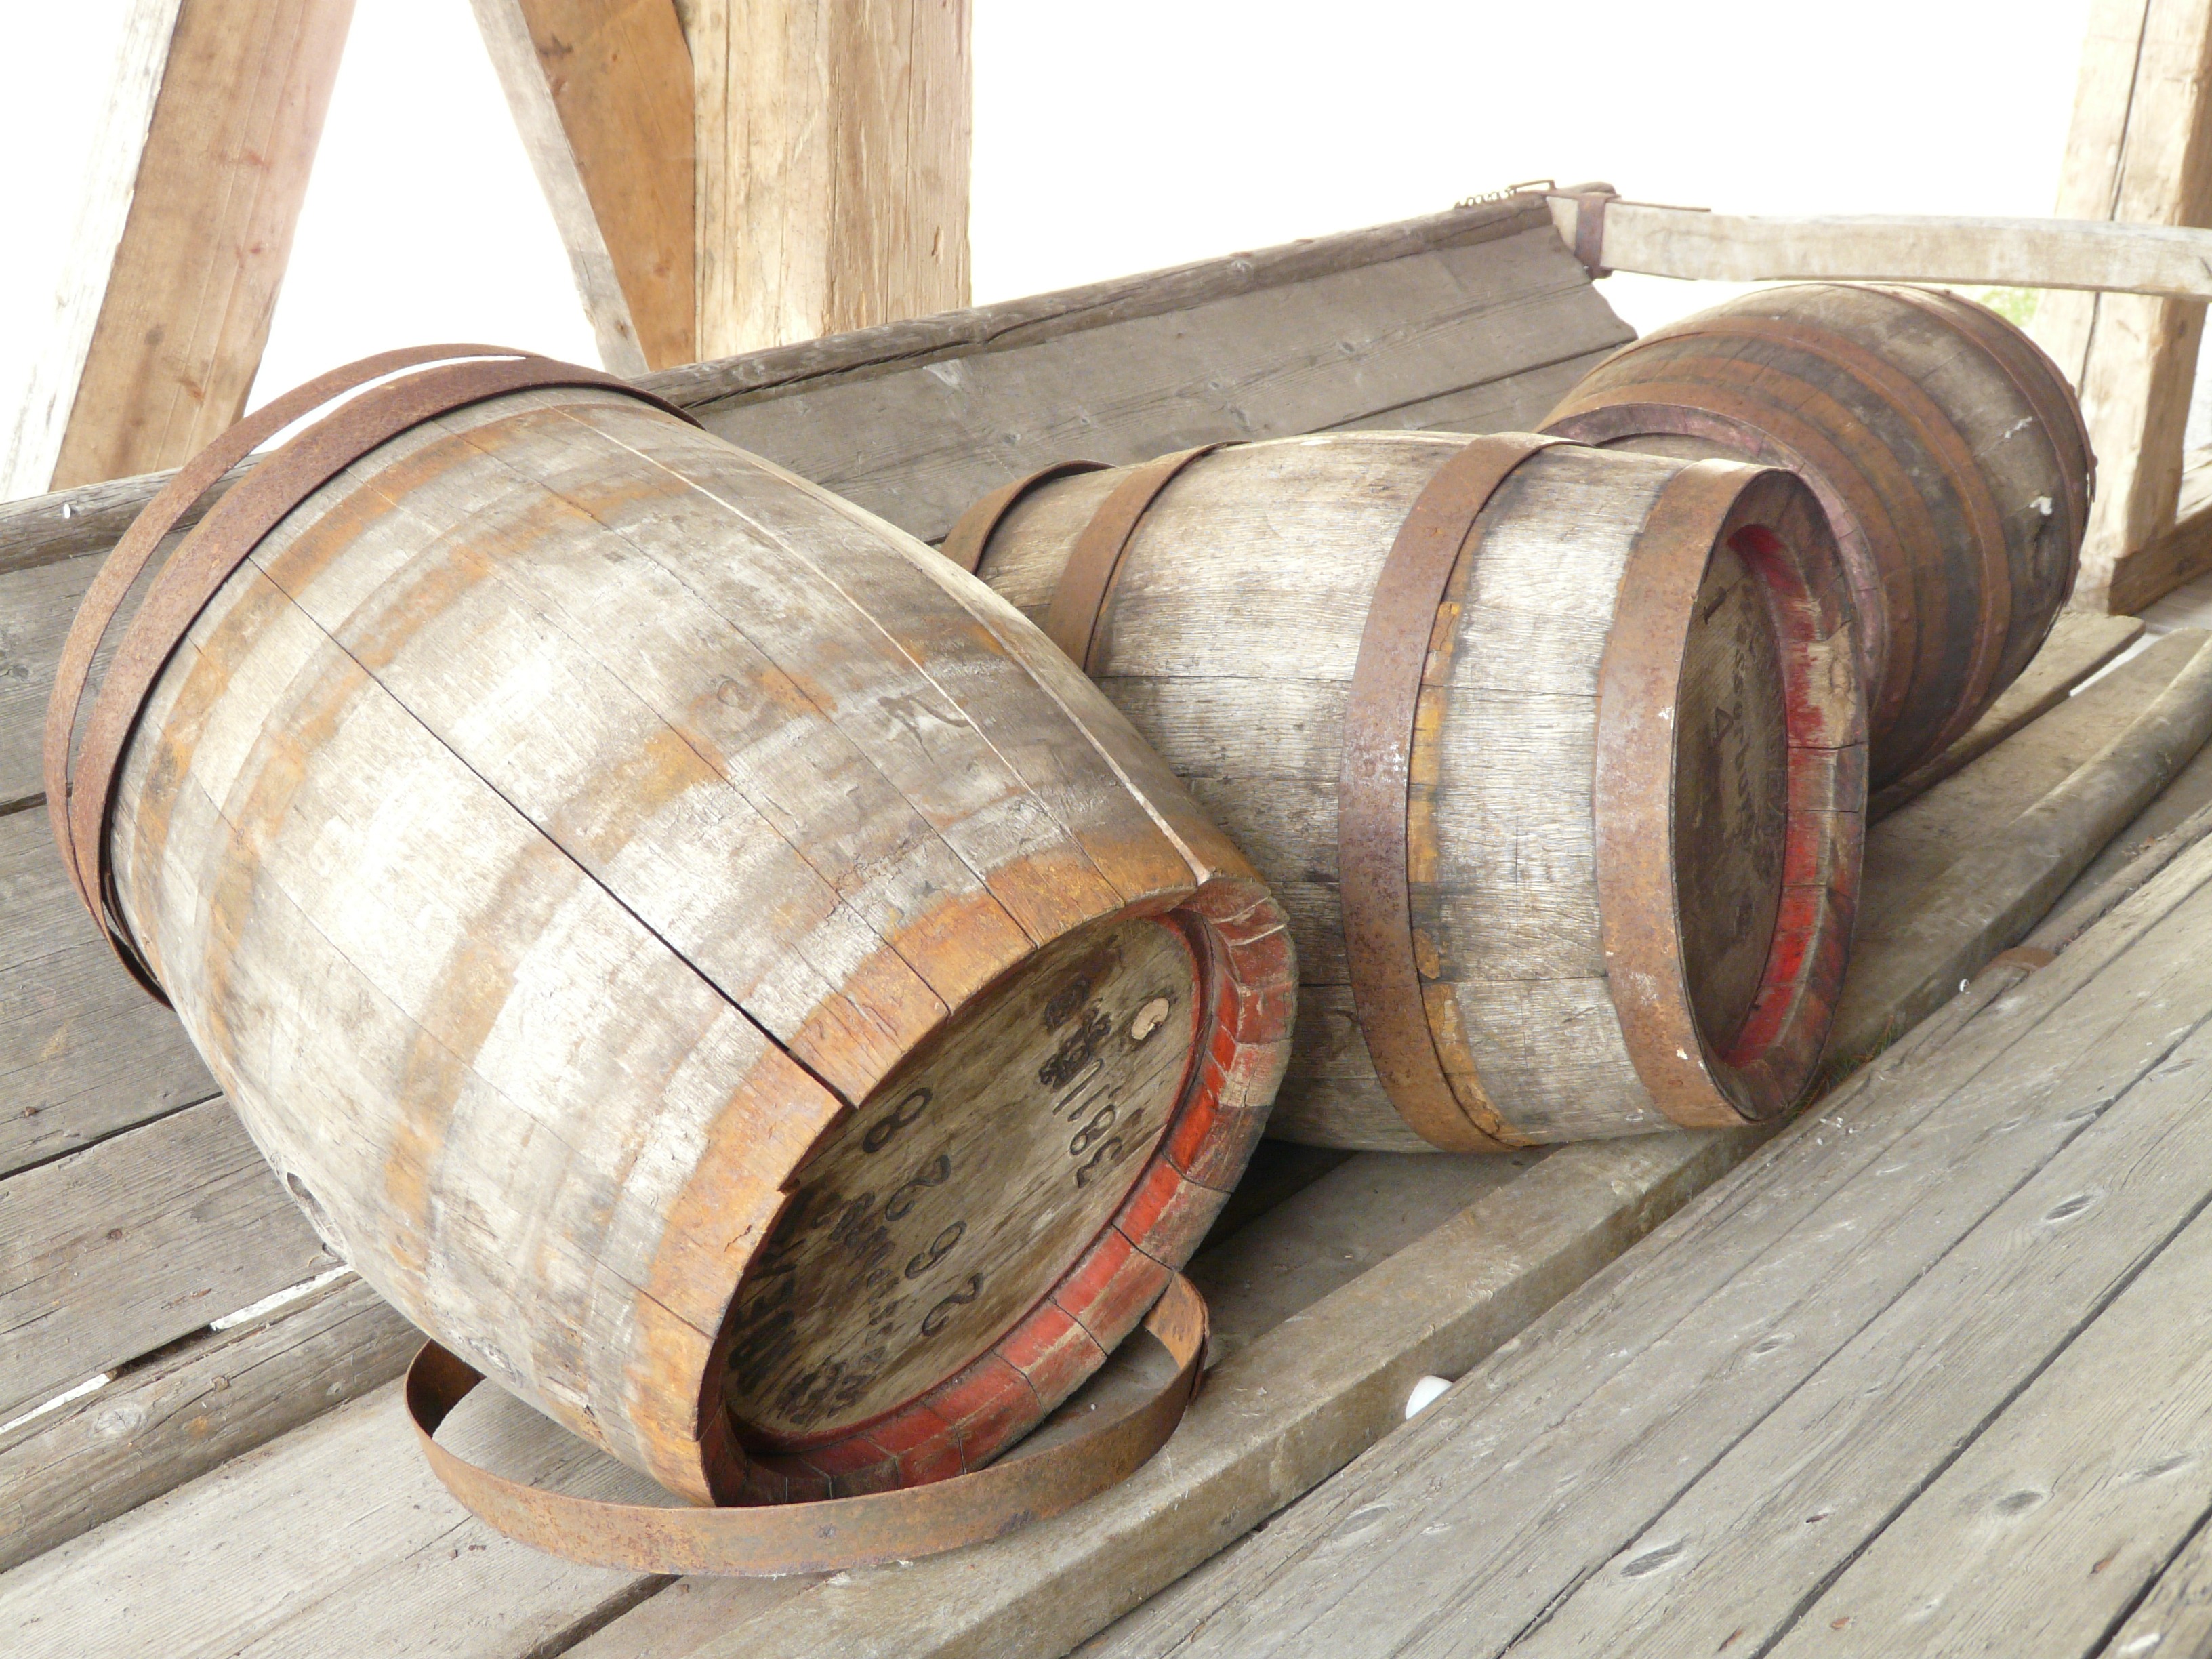
wood, wine, lumber, barrel, container, whisky, barrels, wooden barrels, man made object